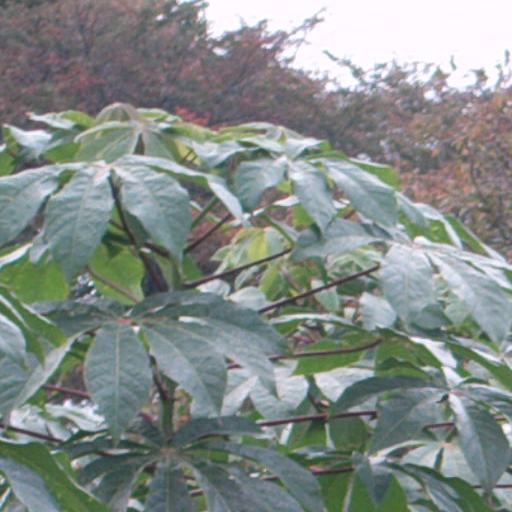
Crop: cassava